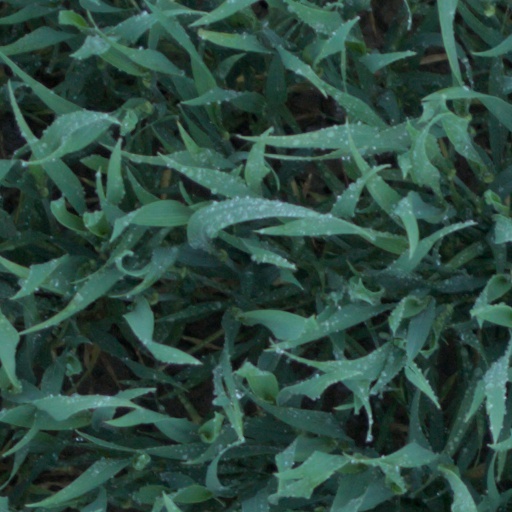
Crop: wheat